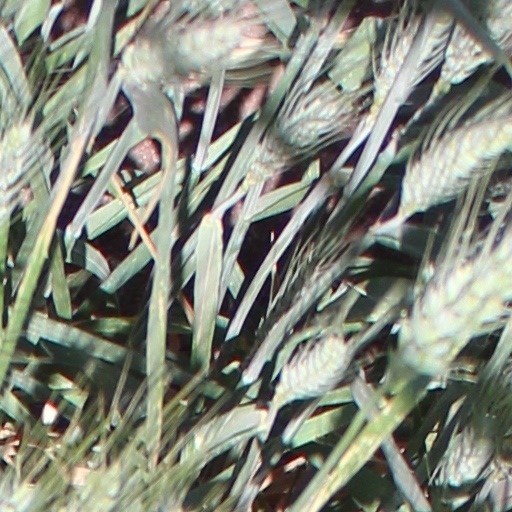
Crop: wheat